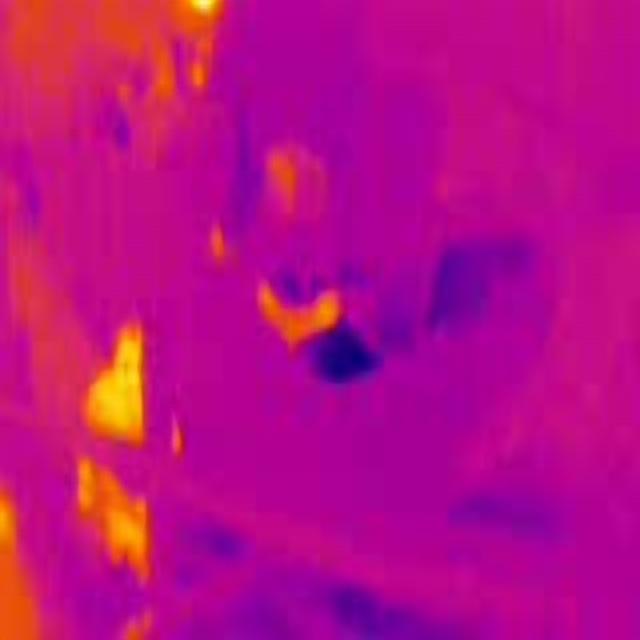
Detected objects:
label: person